Kosmaj

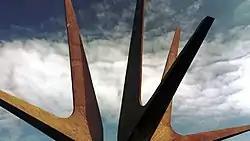
Monument to Kosmaj partisan division from WWII on top of Kosmaj mountain, near Belgrade, Serbia.

In Roman period, Kosmaj was an important mining center, but today the mining activities ceased completely. Evidence suggests that the iron ore was extracted even in the pre-Roman period.